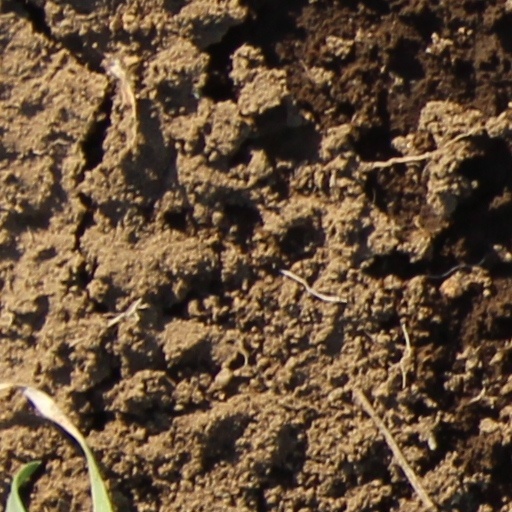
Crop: wheat